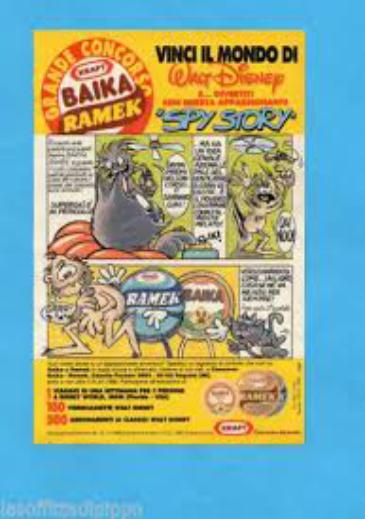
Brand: Kraft Ramek
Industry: Food